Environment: real
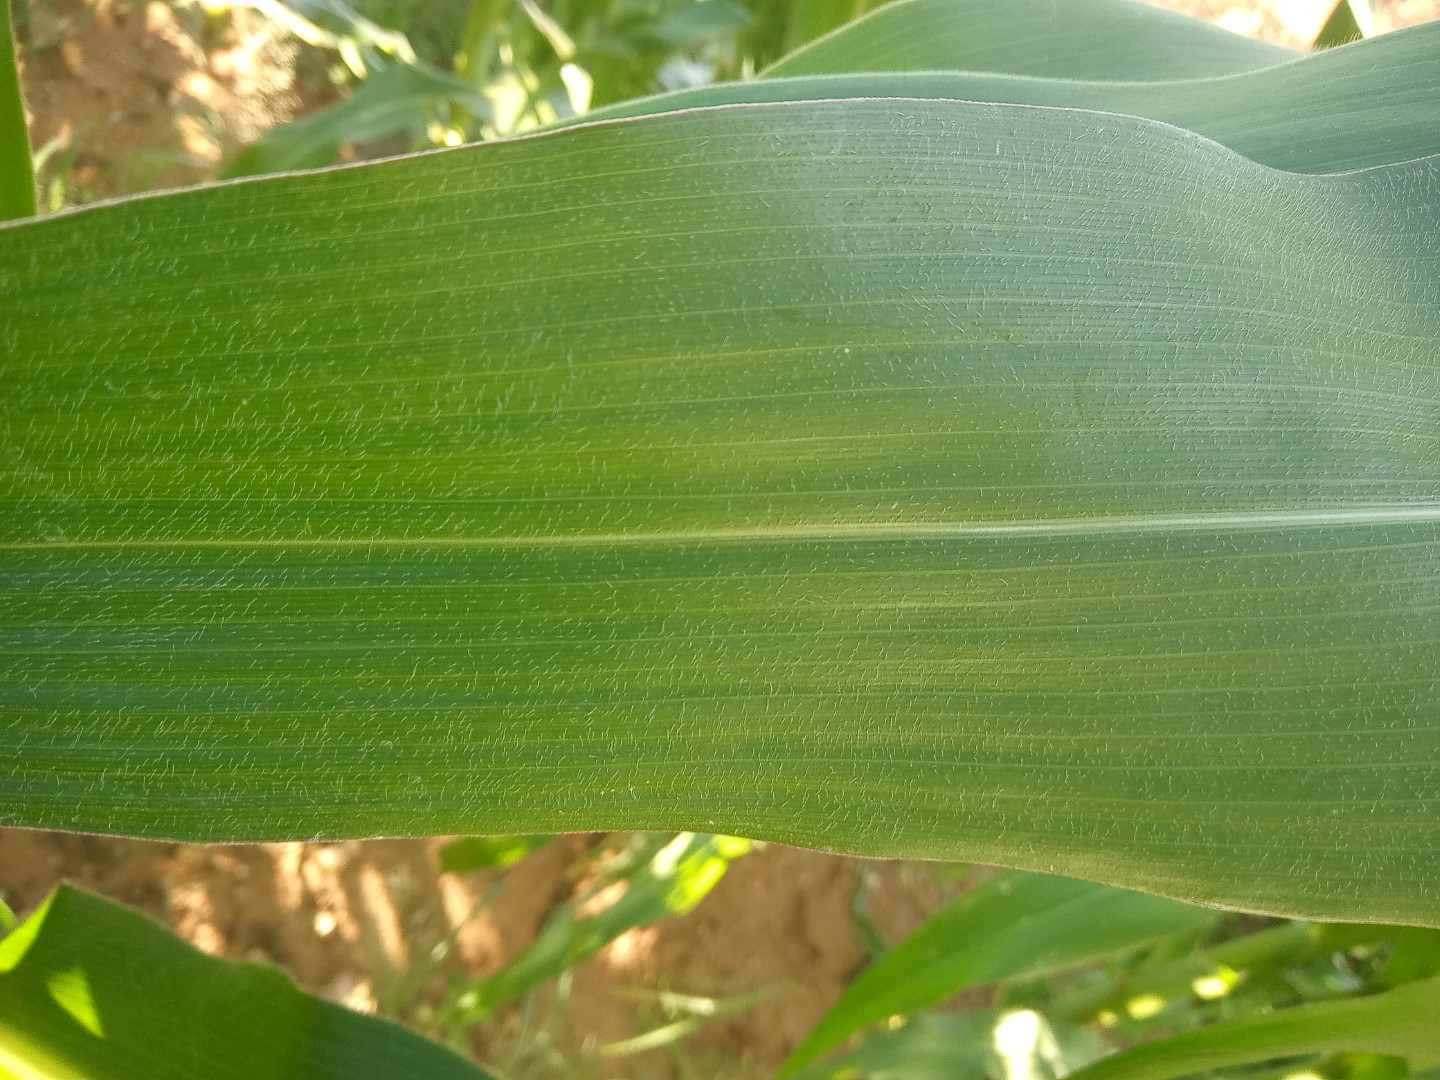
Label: healthy